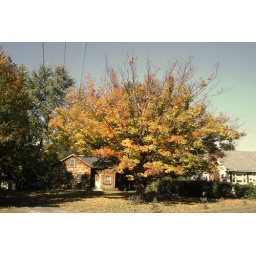
A house and big tree in Forestville, Conn.